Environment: real
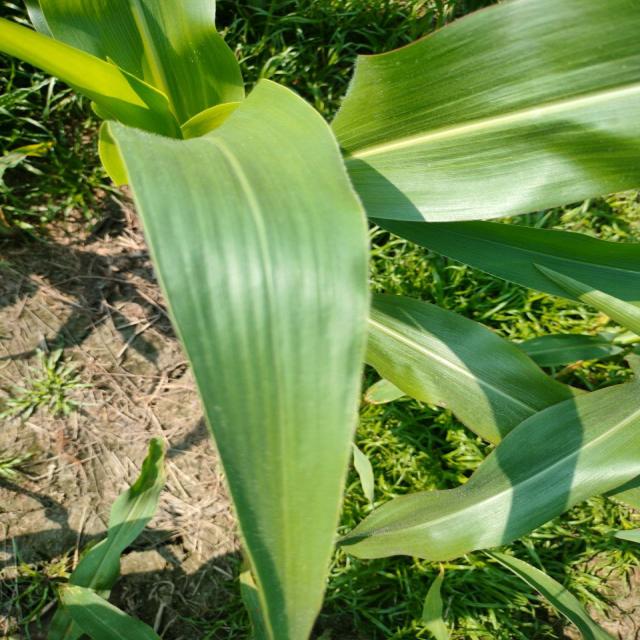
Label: healthy